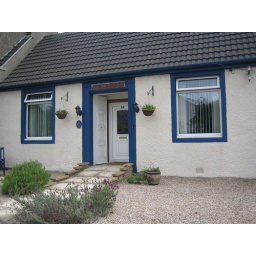
Look at the sign over the door (click to enlarge).